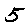
Label: 5